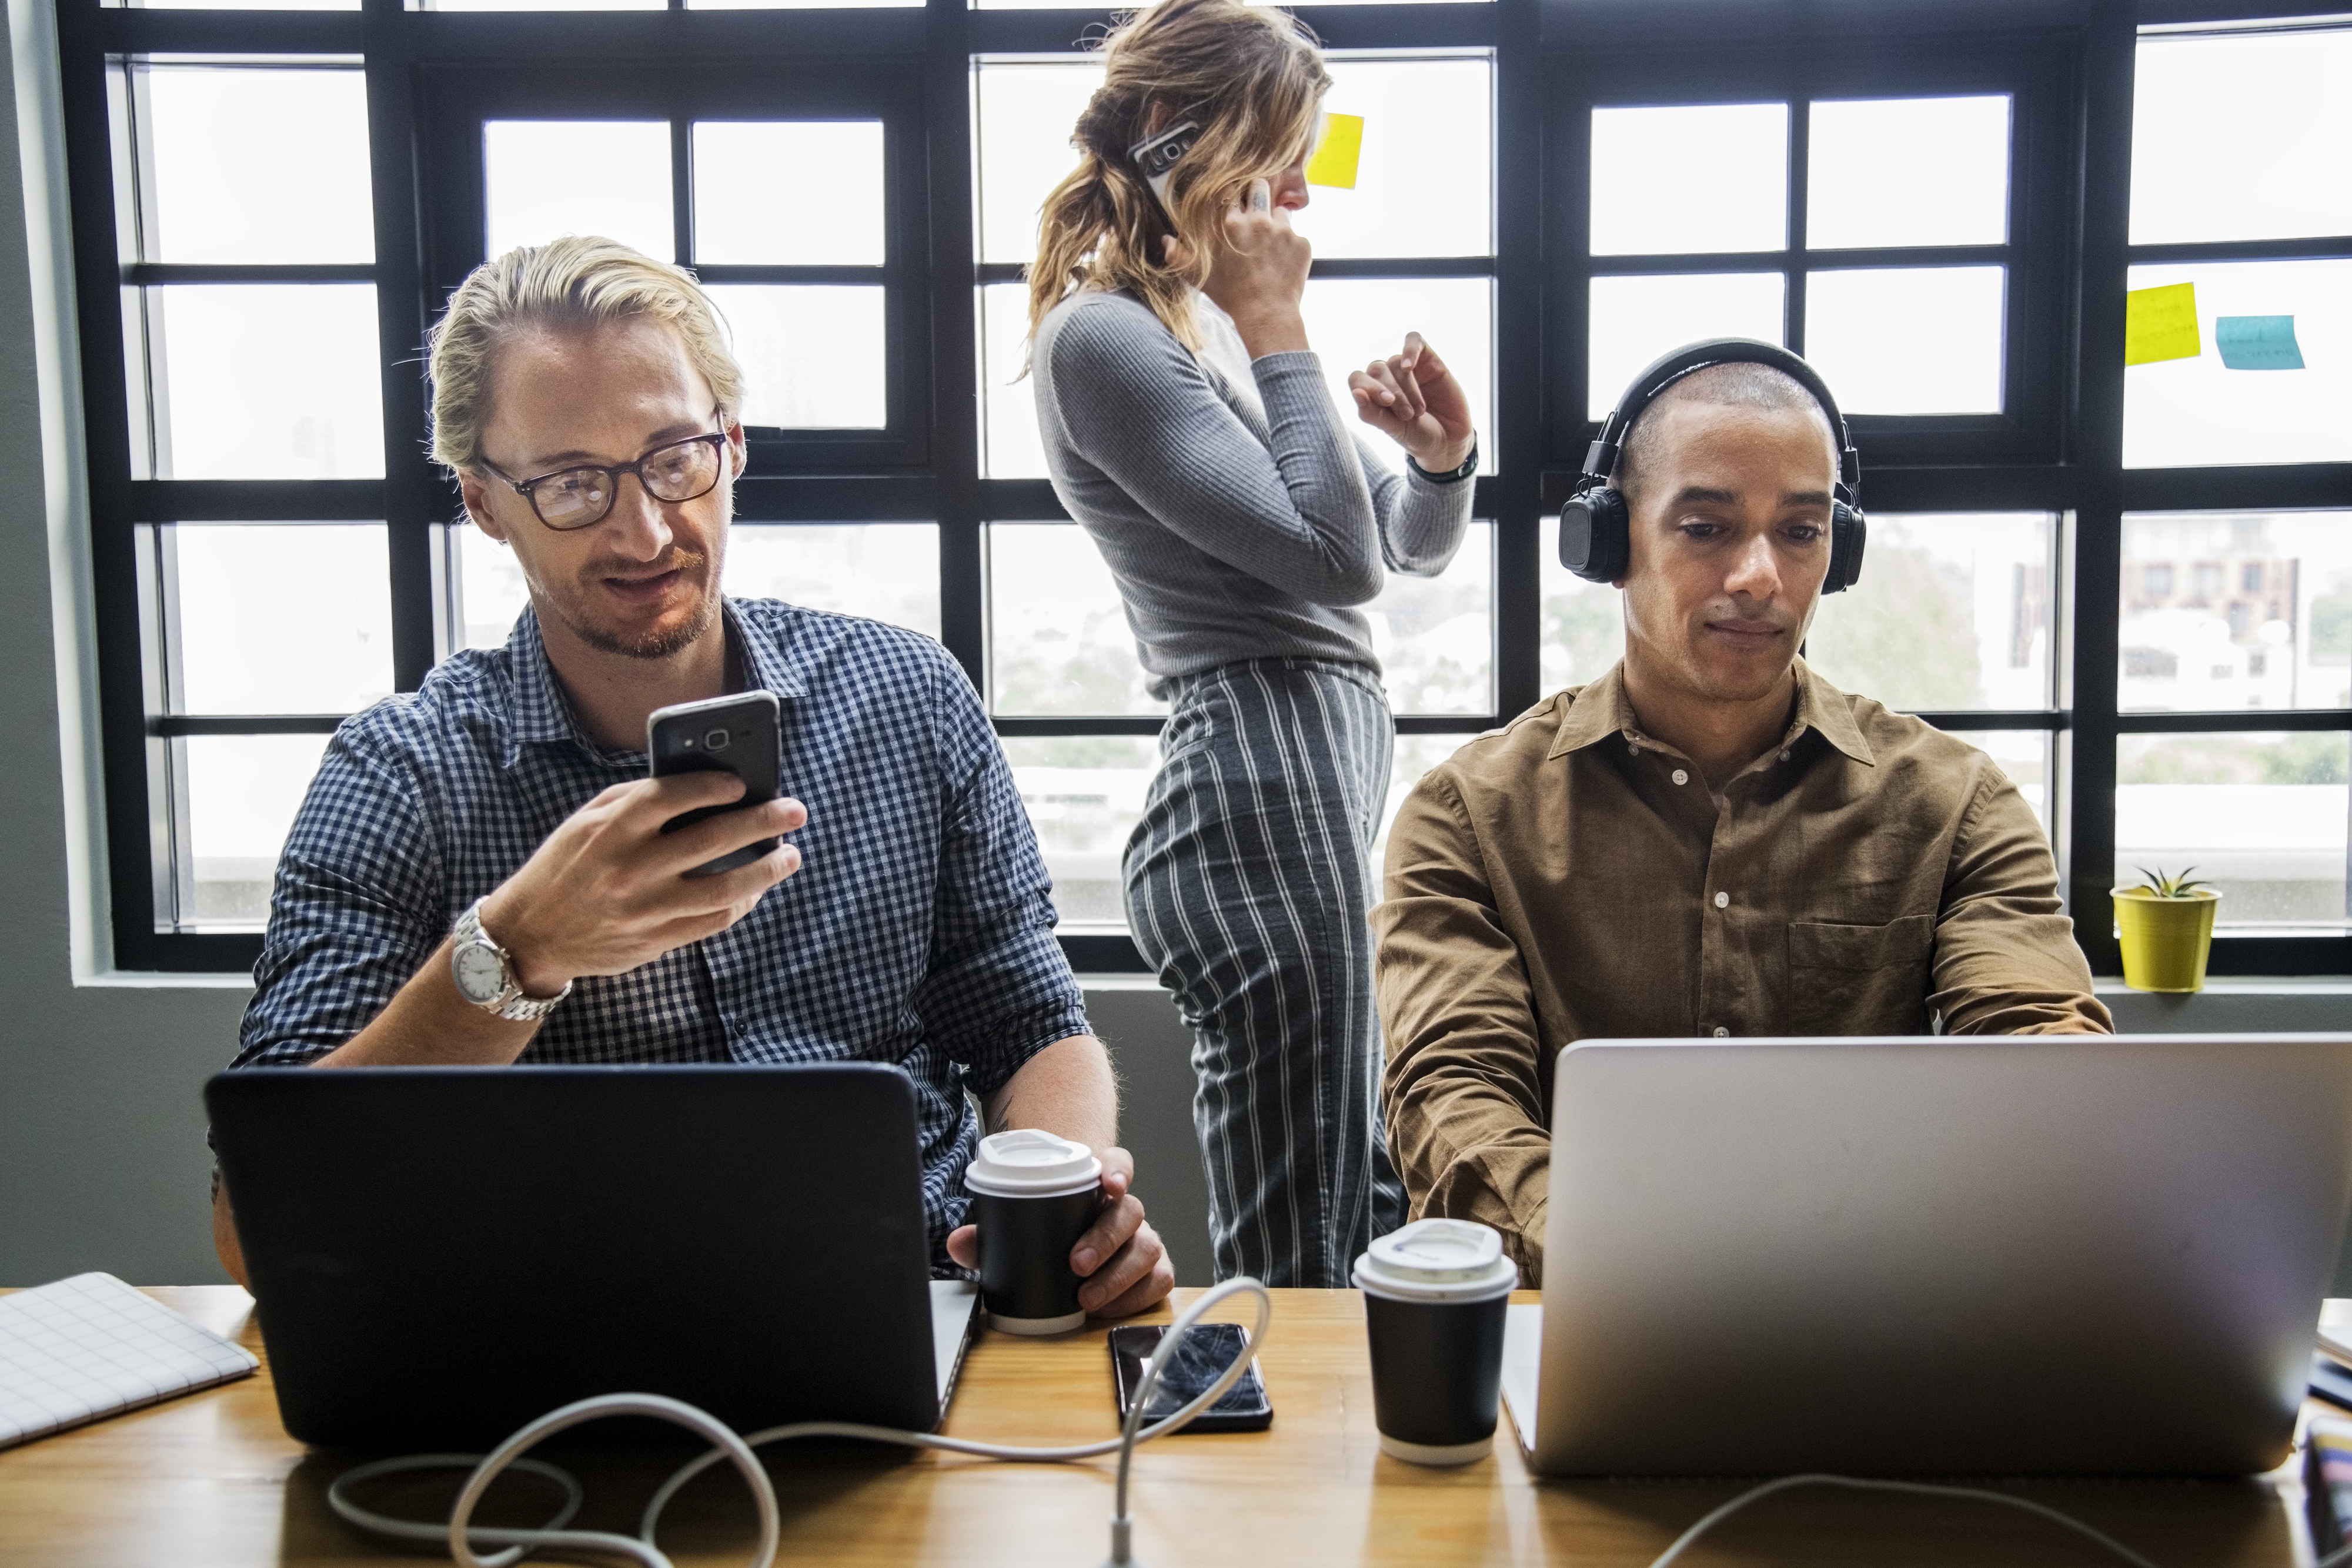
american, beverage, brainstorming, break, business, caucasian, cheerful, coffee, colleagues, communication, computer, connection, digital device, discussion, diverse, drink, entrepreneur, european, expression, friends, gesture, group, headphones, laptop, man, meeting, mobile phone, network, noteboook, people, social network, startup, strategy, takeaway, talking, team, teamwork, technology, together, training, using, vision, westerner, wireless, woman, work, working, workplace, workshop, workspace, electronic device, conversation